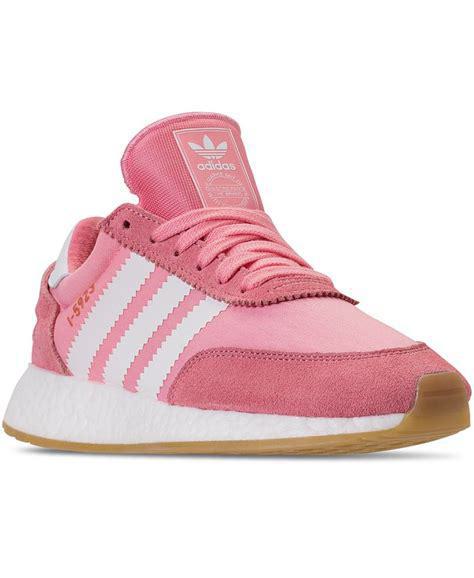
Brand: Adidas
Model: I 5923